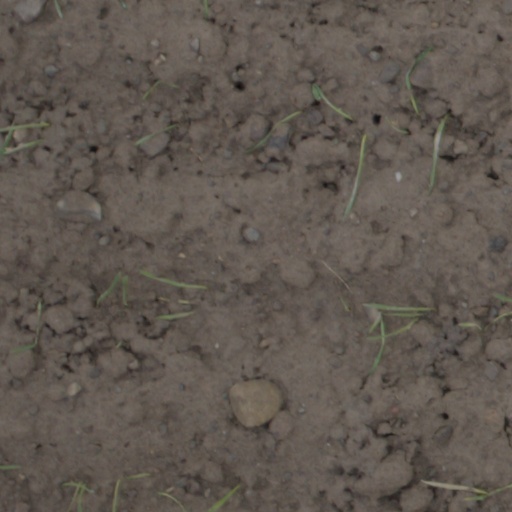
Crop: wheat